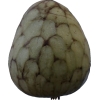
Label: cherimoya